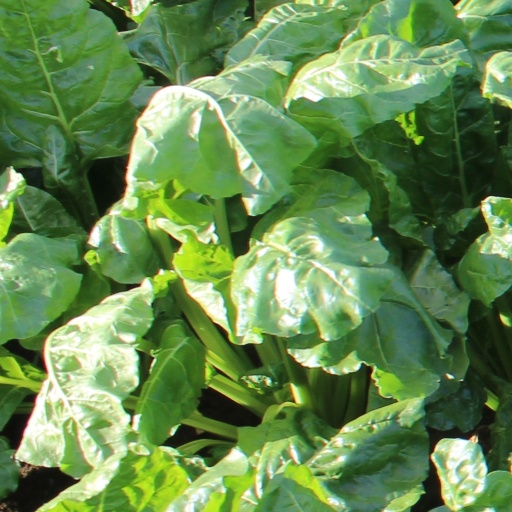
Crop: sugar beet